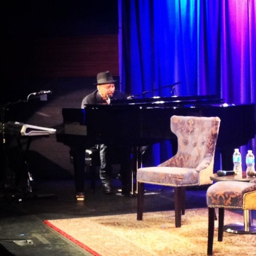
rhythm and blues artist takes the stage and plays an intimate set